Aramoana massacre

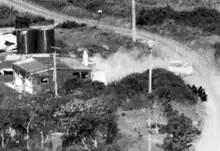
Anti-Terrorist Squad officers crouch on Muri Street (right), before storming Gray's beach house (left)

The Aramoana massacre was a mass shooting that occurred on 13 November 1990 in the small seaside township of Aramoana, northeast of Dunedin, New Zealand. Resident David Gray killed 13 people, including local police Sergeant Stewart Guthrie, one of the first responders to the reports of a shooting, after a verbal dispute between Gray and his next-door neighbour. After a careful house-to-house search the next day, police officers led by the Anti-Terrorist Squad (now known as the Special Tactics Group) located Gray, and shot and injured him as he came out of a house firing from the hip. He died in an ambulance while being transported to hospital.